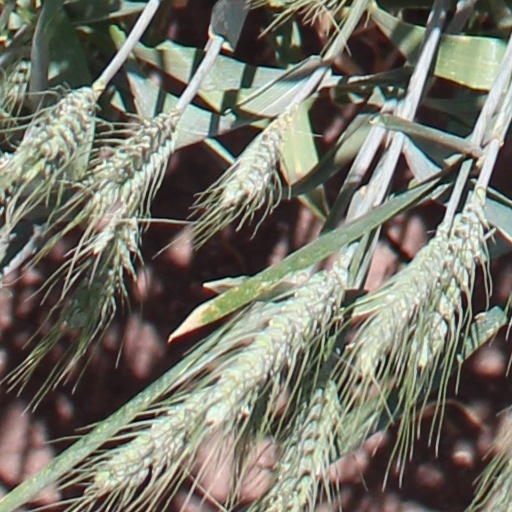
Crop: wheat